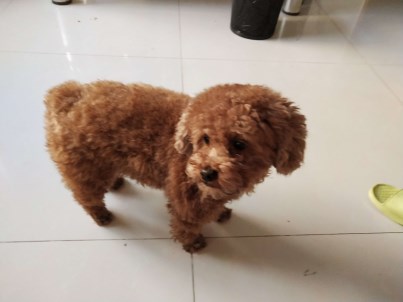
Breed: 7449-n000128-teddy